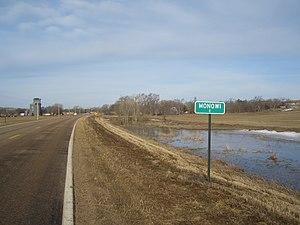
Monowi est un village situé dans le comté de Boyd dans l'État du Nebraska aux États-Unis. Selon le recensement de 2010, le village ne compte comme habitant qu'une seule personne,